2009 Australian football code crowds

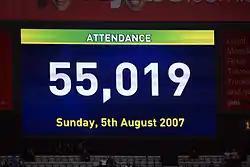
Attendance figure at Hawthorn vs Essendon Rd 18 2007

Australia is home to four professional football codes. This is a comprehensive list of crowd figures for Australian football codes in 2009. It includes several different competitions and matches from Australian rules football, rugby league, football (soccer) and rugby union (international rules football is a code of football played by Australian rules footballers). Sydney and Brisbane have teams represented in all four codes. Hobart and Darwin are Australia's only capital cities without a professional football team.